Rachel Corrie

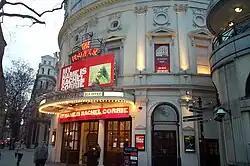
"My Name Is Rachel Corrie" at Playhouse Theatre, London, 2006.

In 2004, Alaska composer Philip Munger wrote a cantata about Corrie called "The Skies are Weeping", which was scheduled to premiere on April 27 at the University of Alaska Anchorage, where Munger teaches. After objections to the upcoming performance were received, including from members of the Jewish community, a forum was held co-chaired by Munger and a local rabbi who claimed the work "romanticized terrorism". After the forum "disintegrate[d]", Munger announced, "I cannot subject 16 students ... to any possibility of physical harm or to the type of character assassination some of us are already undergoing. Performance of "The Skies are Weeping" at this time and place is withdrawn for the safety of the student performers." Munger later related that he had received threatening e-mails whose content he considered was "[just] short of what you'd take to the troopers", and that some of his students had received similar communications. The cantata was eventually performed at the Hackney Empire theatre in London, premiering on November 1, 2005.